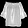
Label: Shirt